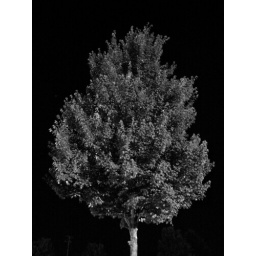
Another tree near my friends' apartment lit by sodium lights. This time captured in black &amp;amp; white.